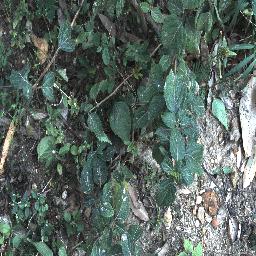
Label: lantana